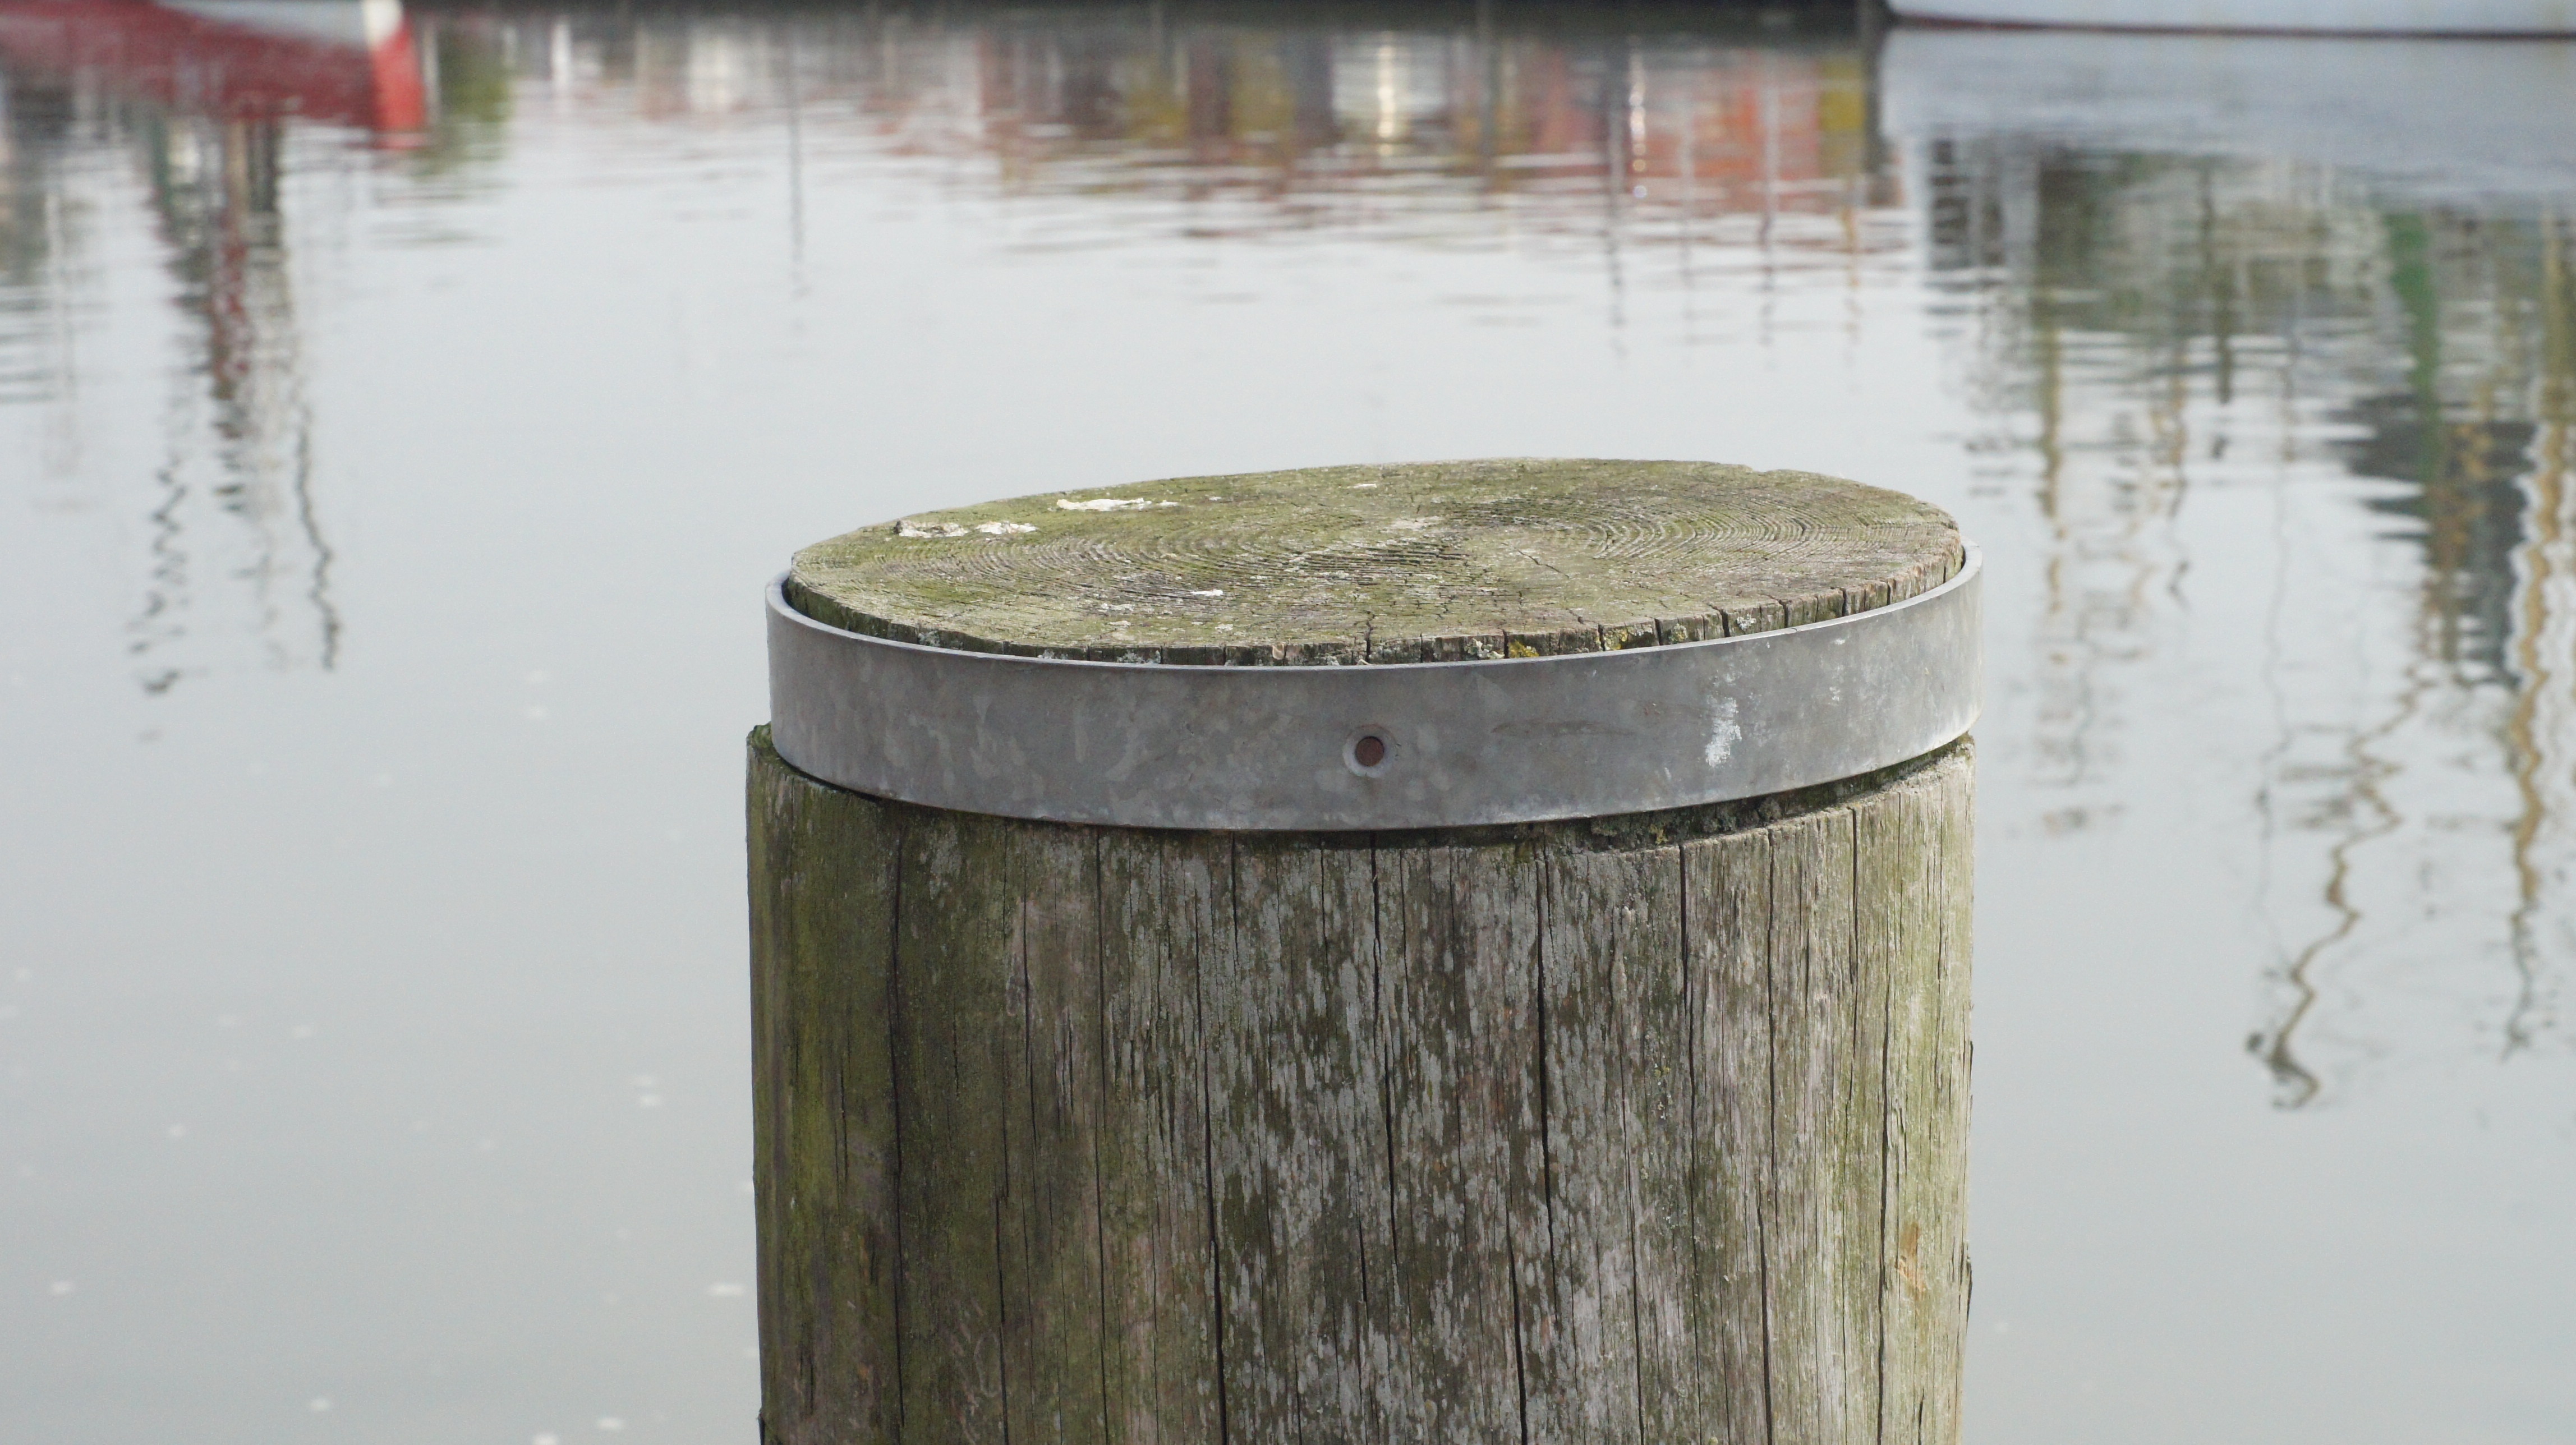
tree, water, post, wood, pile, green, port, bollard, mirroring, wooden posts, man made object